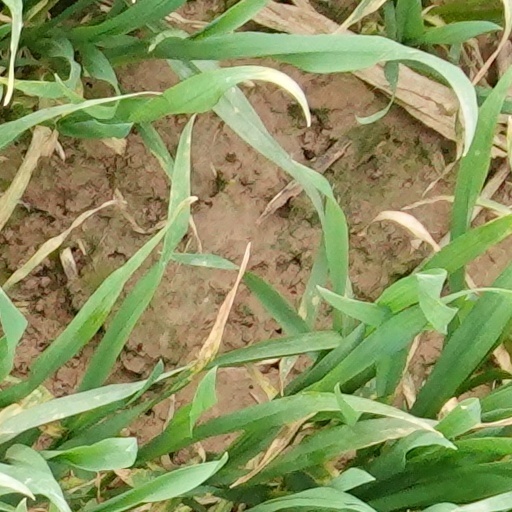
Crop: wheat